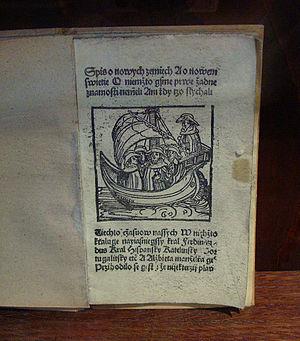
Livre des nouvelles terres. PLZEŇ, imprimé par MIKILÁŠ BAKALÁŘ en 1506. Constitue la plus ancienne description de la découverte de l'Amérique. Exposé à la bibliothèque du couvent de Strahov, Prague.
La « découverte de l'Amérique » correspond usuellement au débarquement sur l'actuel continent américain d’un groupe d'une centaine de personnes commandées par l'amiral Christophe Colomb et mandatées par les rois espagnols Isabelle Iʳᵉ de Castille et Ferdinand II d'Aragon, dans l'idée d'atteindre les Indes orientales par la mer, ignorant qu'un continent se trouve sur la route. La « découverte » est donc celle, documentée, du continent américain par les européens de la Renaissance. Durant la nuit du 11 au 12 octobre 1492, ils abordent ainsi l'île de Guanahani avec deux caravelles et une caraque, La Santa María. Les deux caravelles, bateaux inventés par les Portugais, sont plus légères, rapides et maniables que la caraque qui, quant à elle, est beaucoup plus lourde. Ce moment marque la rencontre de deux sociétés qui avaient quasiment évolué indépendamment l’une de l’autre pendant environ 12,000 ans, après la disparition du pont terrestre de la Béringie. Le nom « Amérique » vient du navigateur italien Amerigo Vespucci qui est l’un des premiers Européens à comprendre qu’il s’agit d’un continent différent de l’Asie.
Christophe Colomb, né en 1451 sur le territoire de la république de Gênes et mort le 20 mai 1506 à Valladolid, est un navigateur génois au service des monarques catholiques Isabelle de Castille et Ferdinand d'Aragon célèbre pour avoir « découvert l'Amérique » en 1492. Il est chargé par la reine Isabelle d'atteindre l'Asie orientale en traversant l'océan Atlantique avec trois caravelles dont il est « l'amiral ».
Le monastère de Strahov, situé à Prague, est l'un des plus anciens monastères de la République tchèque. Il abrite notamment une célèbre bibliothèque baroque.